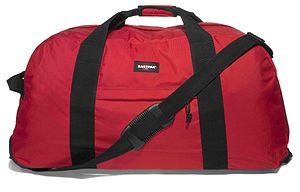
Eastpak est une marque créée à Boston, États-Unis, spécialisée dans le design, la conception, la fabrication, la mercatique et la distribution à l'échelle mondiale de produits parmi lesquels on trouve sacs, sac à dos, équipement de voyage et accessoires. L'entreprise a vu le jour sous le nom de Eastern Canvas Products USA, Inc. en 1952, en fabriquant des sacs pour l'armée américaine avant de fabriquer pour le marché des consommateurs sous la marque Eastpak en 1976. Eastpak fait partie du VF Corporation, catalogue de la marque.